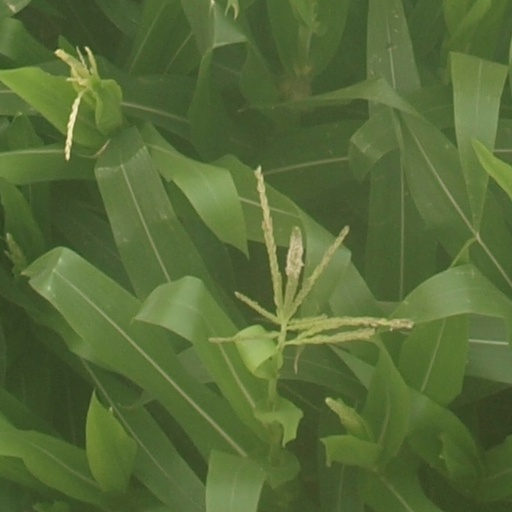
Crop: maize; corn